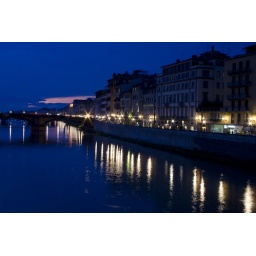
The dark blue sky and the reflection go hand in hand.